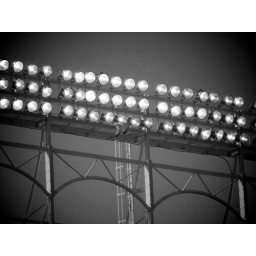
bird flying by the lights @ wrigley